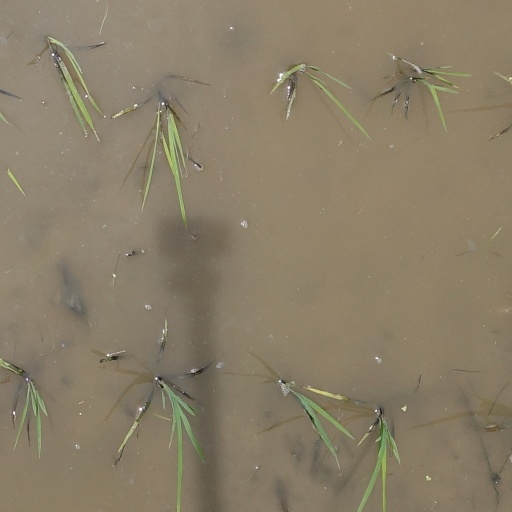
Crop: rice